Irish mythology

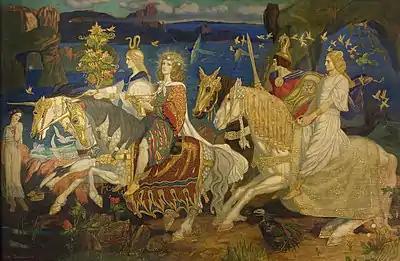
"Riders of the Sidhe", a 1911 painting of the aos sí or Otherworldly people of the mounds, by the artist John Duncan

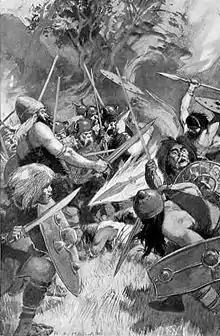
Lugh's Magic Spear; illustration by H. R. Millar

Irish mythology is the body of myths indigenous to the island of Ireland. It was originally passed down orally in the prehistoric era. In the early medieval era, myths were written down by Christian scribes, who Christianized them to some extent. Irish mythology is the best-preserved branch of Celtic mythology.